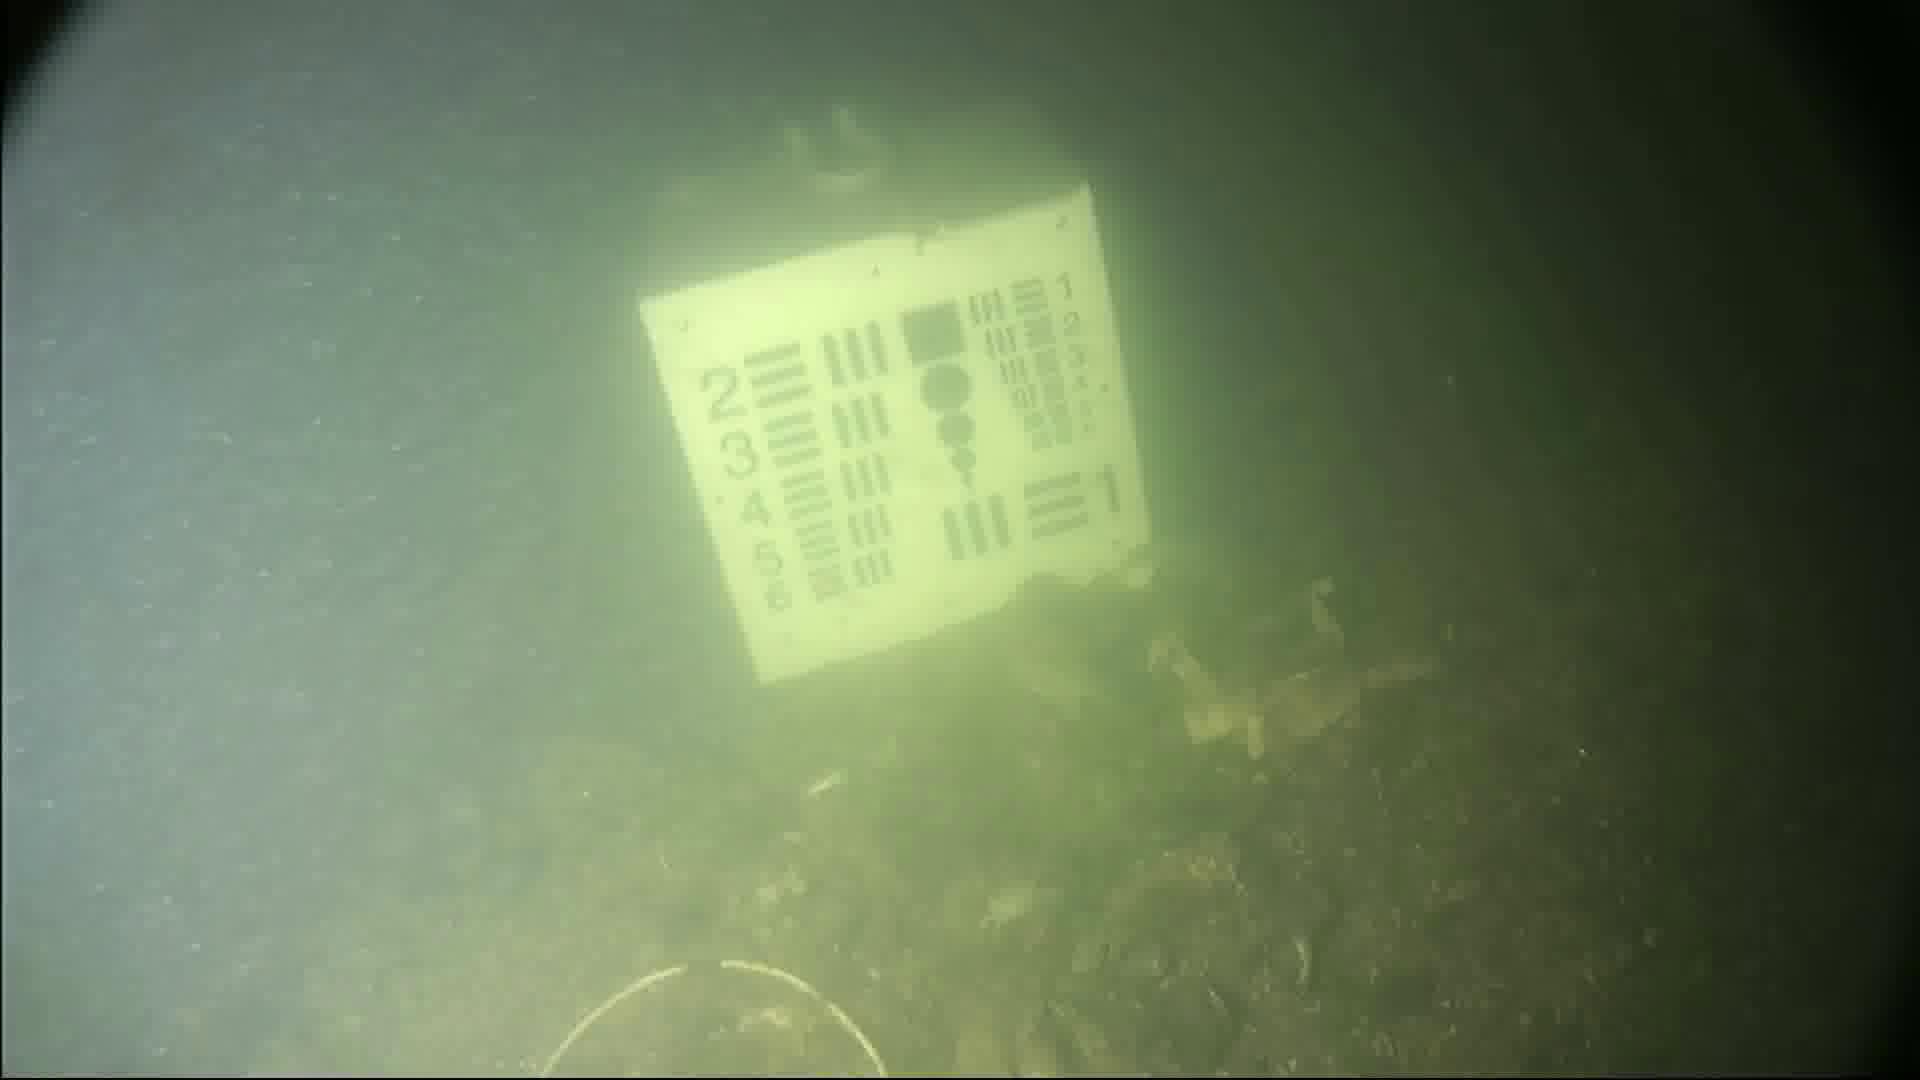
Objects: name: crab
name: starfish